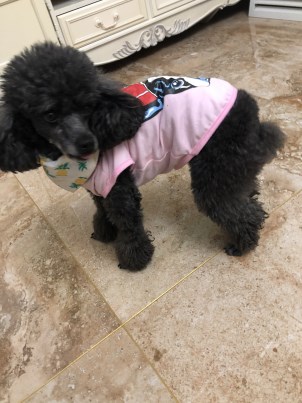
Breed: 2925-n000114-toy_poodle